2020 EFL League Two play-off final

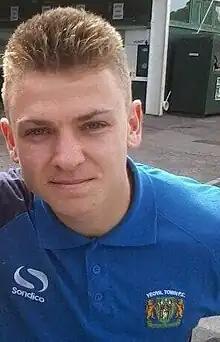
Sam Hoskins "(pictured in 2014)" scored Northampton Town's third goal.

Neither side made any changes during half time and the second half was kicked off by Exeter City. Three minutes in and following a free kick, Watson's shot was blocked by Exeter players. In the 51st minute, Exeter City made their first substitutions of the evening, with Richardson and Alex Fisher being replaced by Tom Parkes and Collins. Two minutes later, Northampton Town's Hoskins was brought down by Atangana in the penalty area but the referee declined to award a penalty and in the 55th minute, Watson was booked for a foul on Randell Williams. On 59 minutes, Exeter City were reduced to ten players when Dean Moxey was sent off after being shown a red card for a late tackle on Watson. Jack Sparkes was brought on two minutes later to replace Atangana. The second half was interrupted in the 68th minute for a drinks break. With 19 minutes of regular time remaining, Morton went through one-on-one with Maxted but his shot went just past the outside of the post. Collins was then brought down in the box as he went to shoot, but no penalty was awarded and replays indicated that Northampton Town's Marshall won the ball legally. In the 75th minute, Alan McCormack and Oliver were replaced by James Olayinka and Harry Smith for Northampton Town. Five minutes later Hoskins made it 3–0 converting Marshall's pass at the far post. On 82 minutes, Exeter City made their final substitution of the game with Pierce Sweeney being replaced by Brennan Dickenson. With four minutes of the match remaining, Martin was shown a yellow card for a foul on Morton, and two minutes later, Northampton Town made their final changes, with Morton and Watson being substituted for Andy Williams and Paul Anderson. A minute after his introduction, Andy Williams increased Northampton Town's lead further when he scored from close range after Smith headed on a long throw-in from Goode. Four minutes of additional time were played but with no change to the score: Northampton Town won the match 4–0 and were promoted to League One.